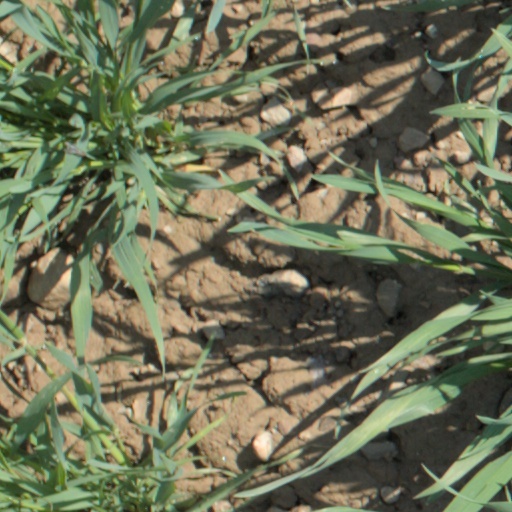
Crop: wheat